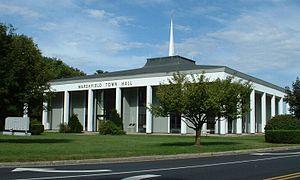
Marshfield est une ville de l’État du Massachusetts, au nord-est des États-Unis d’Amérique. La commune compte 25 132 habitants en l’an 2010.